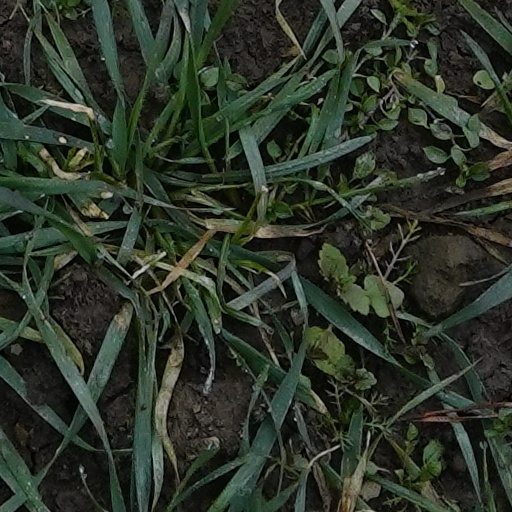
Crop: wheat